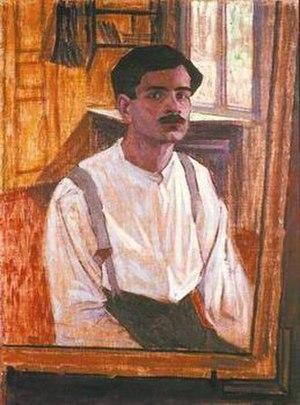
L’émigration géorgienne vers la France date du début du XXᵉ siècle, même si au XVIIIᵉ siècle Saba Soulkhan Orbéliani et au XiXᵉ siècle certains aristocrates libéraux comme Niko Nikoladzé ou Georges Dekanozichvili ont ponctuellement séjourné à Versailles ou à Paris.
David Kakabadzé, né le 20 août 1889 à Kukhi en Iméréthie et mort le 10 mai 1952 à Tbilissi en Géorgie, est un peintre géorgien d'avant-garde, graphiste et scénographe qui fut aussi un érudit de l'art, un innovateur dans le domaine de la cinématographie, ainsi qu’un photographe. Ses œuvres combinent interprétation novatrice de l'art moderne européen et tradition nationale géorgienne.